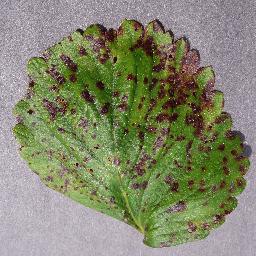
Label: Strawberry___Leaf_scorch